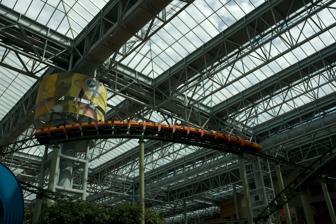
Building: Pepsi Orange Streak
Country: United States of America
Year built: 1992
Roller coaster in Bloomington, Minnesota Pepsi Orange Streak Previously known as Pepsi Ripsaw Pepsi Orange Streak(After Re-Theming) Nickelodeon Universe Location Nickelodeon Universe Coordinates 44°51′15″N 93°14′32″W / 44.85417°N 93.24222°W / 44.85417; -93.24222 Status Operating Opening date August 11, 1992 General statistics Type Steel – Indoor Manufacturer Zierer Designer Werner Stengel Lift/launch system Friction Wheels Height 60 ft (18 m) Drop 40 ft (12 m) Length 2,680 ft (820 m) Speed 40 mph (64 km/h) Inversions 0 Duration 2:30 Capacity 1000 riders per hour Trains 2 trains with 15 cars. Riders are arranged 2 across in a single row for a total of 30 riders per train. Pepsi Orange Streak at RCDB Pepsi Orange Streak (formerly known as Pepsi Ripsaw ) is a custom Zierer roller coaster located in Nickelodeon Universe in the Mall of America . It is located in the west side of the park, and debuted with the park in August 1992. Some of its features include two lift hills, a tunnel through the Log Chute , and three large helices , twisting its way through the park. The ride is sponsored by Pepsi , Mall of America's official soft drink. Ride experience The ride vehicles exit the elevated platform at the boarding station, and travel up a 40 foot hill. The vehicles then make a sharp turn at the west-end of the building. The coaster proceeds to make two fast turns and runs to the opposite end of the building, with a few track-bumps along the way. The ride then slows to a crawl as it travels around the park's Log Chute attraction. The coaster then makes another tight turn and heads back into the boarding station. History Since the ride travels throughout a decent amount of the theme park, it was built with steel track and nylon wheels, to keep its noise-levels relatively low. The attraction was originally named "Pepsi Ripsaw" when the mall's theme park was themed to Camp Snoopy in 1992. It was then renamed to "Pepsi Orange Streak" during the rebranding to Nickelodeon Universe. The track color is currently green with cream colored pylons. The ride used to have rustic looking, mine cart themed trains when it was known as Pepsi Ripsaw, but were changed to sleek orange trains during the theme park's retheming to Nickelodeon Universe. The Pepsi Orange Streak's station currently shares space with the Rugrats Reptarmobiles attraction in a blue building, with designs similar to the front of Pepsi bottles and cans. This area of the station building used to contain a wilderness-themed shooting gallery. References